Carlos Sainz Sr.

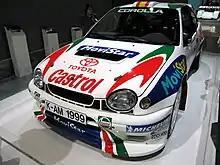
An ex-Sainz Corolla WRC at the 2007 Frankfurt Motor Show

A subdued season followed for Sainz in 1999, although it did at least culminate in a departing manufacturers' title for Toyota, by now fostering alternative interests in Formula One. Sainz took a total of eight podiums, but no wins, and finished fifth in the drivers' standings, behind his third-placed teammate Auriol who had taken his only win of the season at the inaugural China Rally.